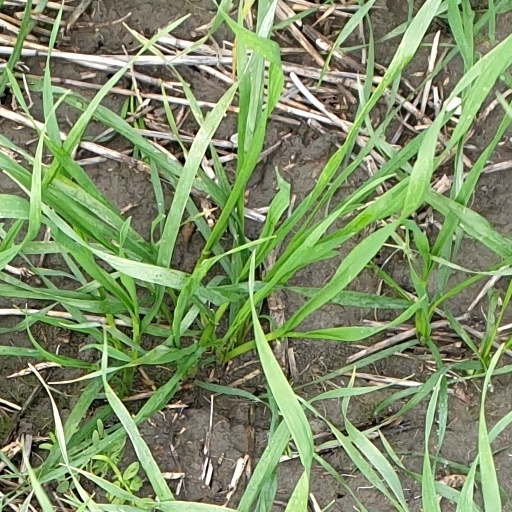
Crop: wheat